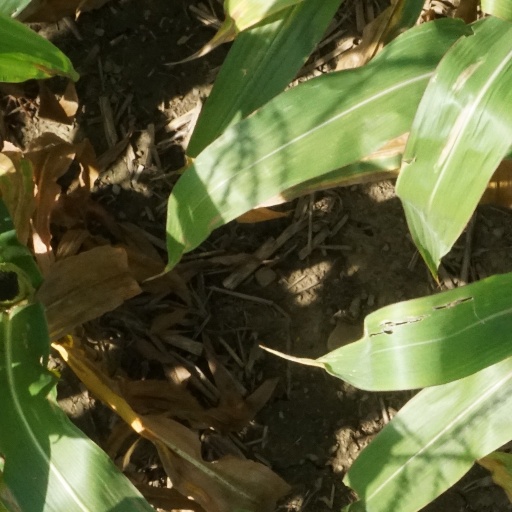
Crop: maize; corn